Michael Richards

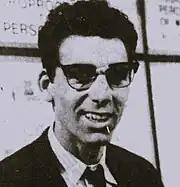
Richards in 1983

Richards got his big TV break in 1979, appearing in Billy Crystal's first cable TV special. In 1980, he began as one of the cast members on ABC's "Fridays" television show, where Larry David was a fellow cast member and writer. It included a famous instance in which Andy Kaufman refused to deliver his scripted lines, leading Richards to bring the cue cards on screen to Kaufman, who responded by throwing his drink into Richards's face, causing a small riot (Richards later claimed he was in on the joke). The film "Man on the Moon" featured a re-enactment of the Andy Kaufman incident where Richards was portrayed by actor Norm Macdonald.